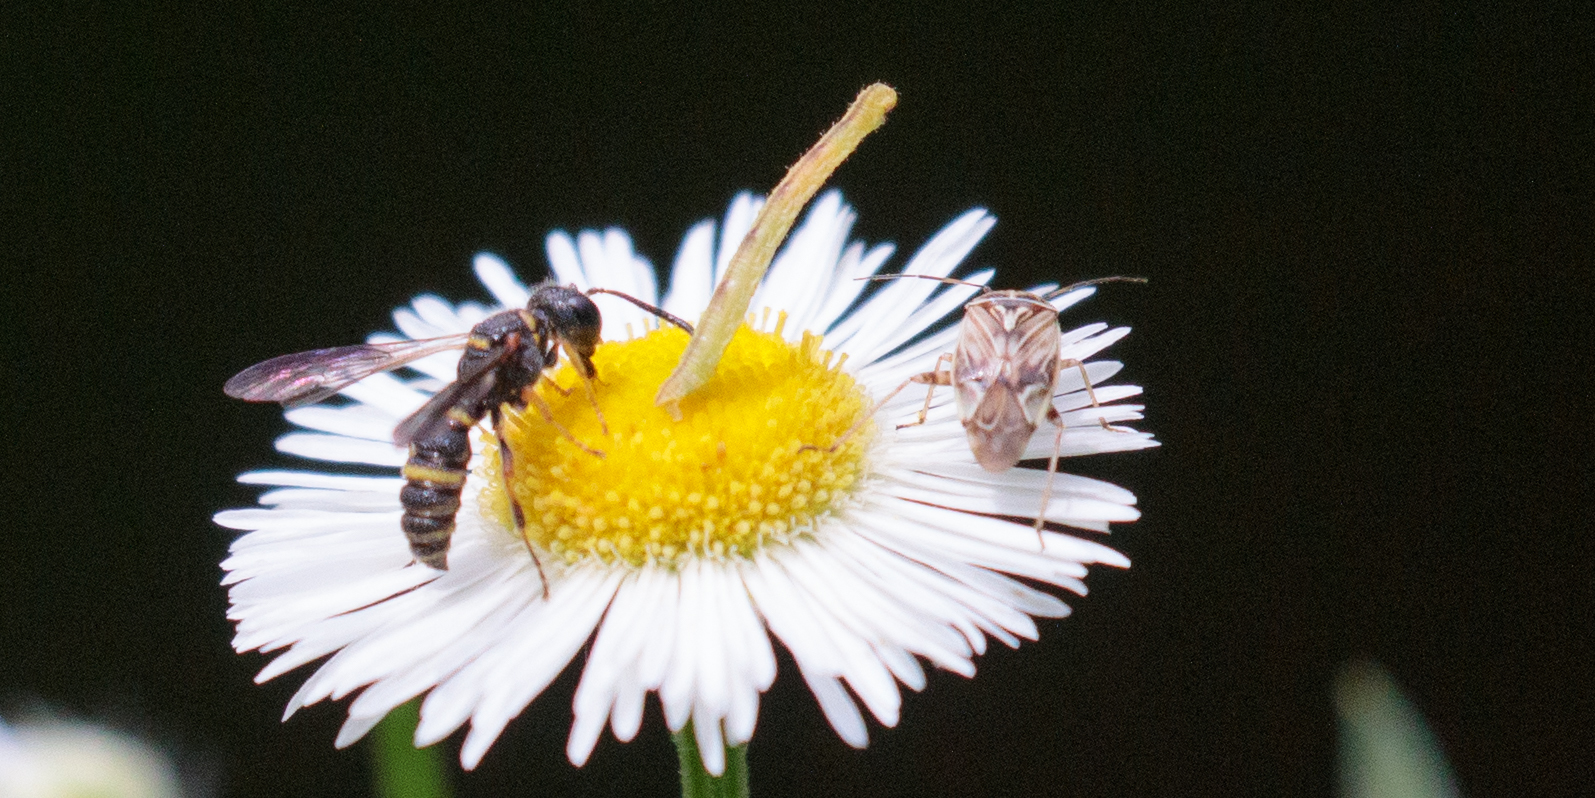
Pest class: lygus_bug